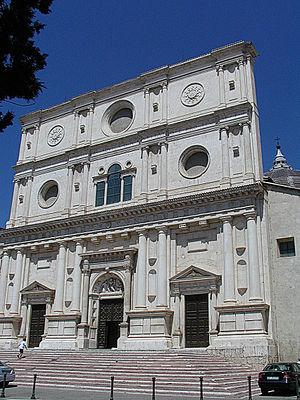
Cette liste recense les basiliques des Abruzzes, Italie.